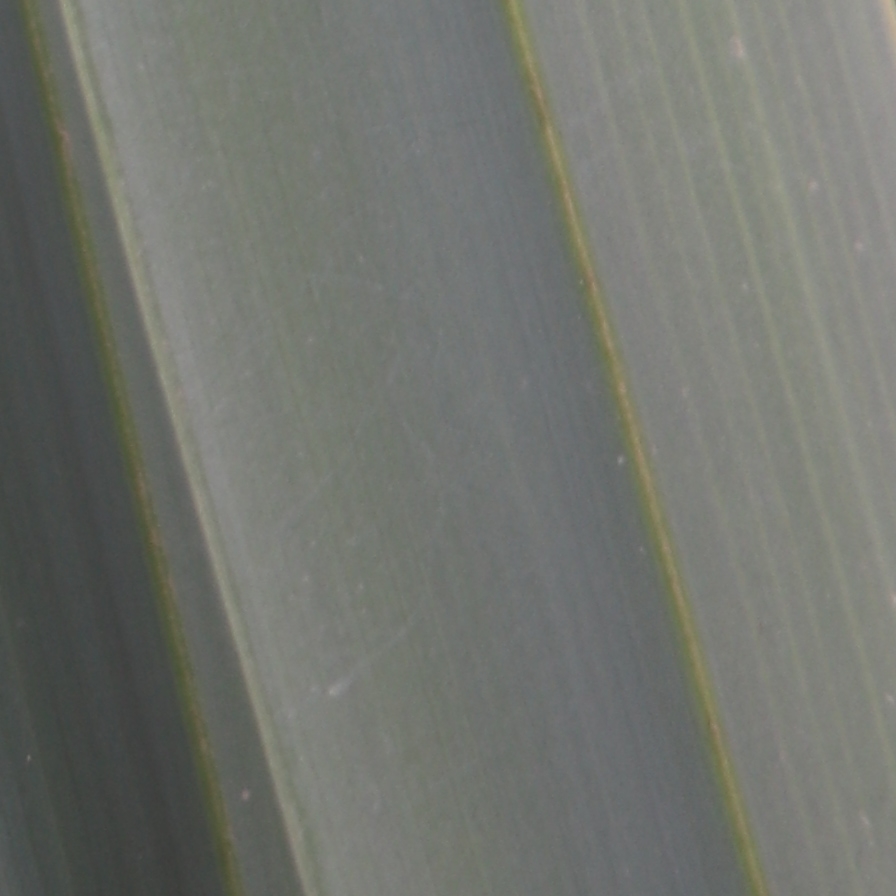
Label: Healthy